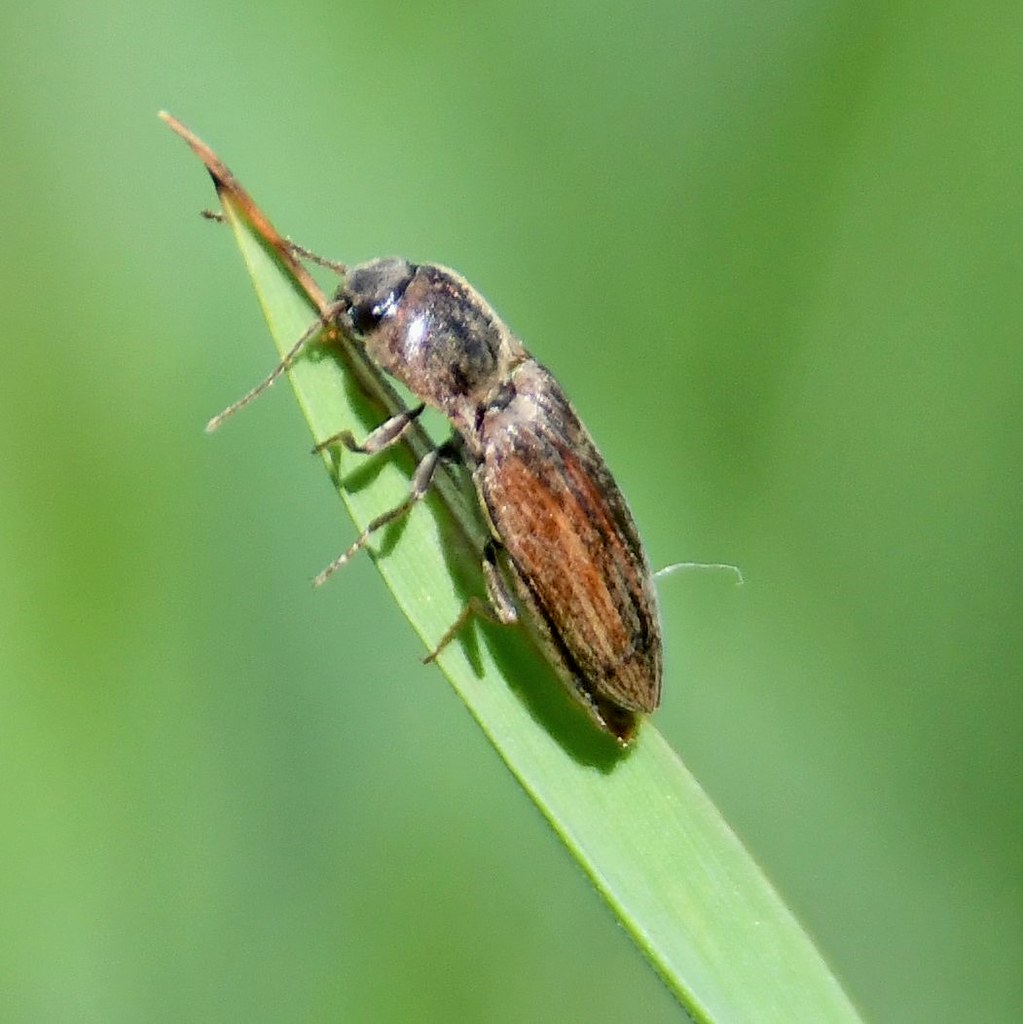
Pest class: clickbeetles_wireworms